The Co Founder

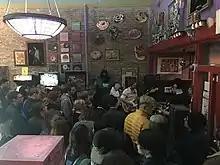
The Co Founder at Voodoo Donuts in Eugene, Oregon (November 2017)

A follow-up vinyl 7", entitled "phd", premiered on February 8, 2017, by "New Noise Magazine" - containing two new tracks ("Obsessed", "Balance"), New Noise praised the release as "a marked step forward, both in terms of songwriting and production quality." ""phd"" (an acronym for "perfectly hidden depression") has been hailed by "Impose Magazine" as "a share-worthy production, almost certain to attract both the melodic pop-seekers of everyday life and the obscurity-lovers who naturally find their way to incredible music like this first. 5/5."